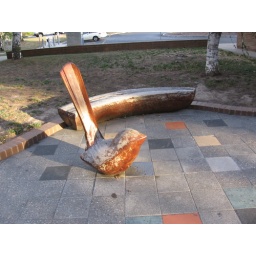
A wooden bird sculpture just next to the post office near where I live